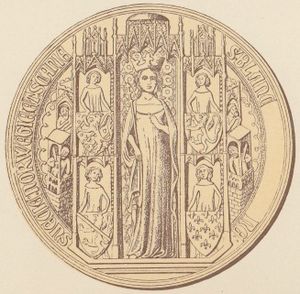
Danmarks dronninger / Skånske dronninger 1335–1360
Blanka af Namur gengivet på segl fra dokument dateret 1. maj 1346
Dette er en liste over Danmarks dronninger fra 800-tallet og frem til vor tid.